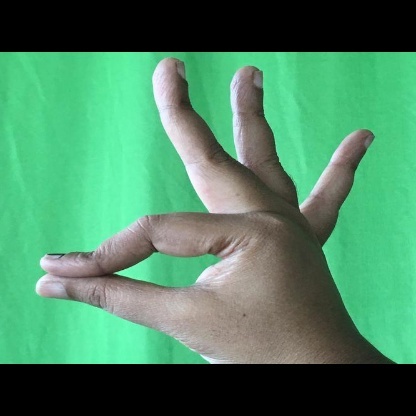
Mudra: Hamsasyam